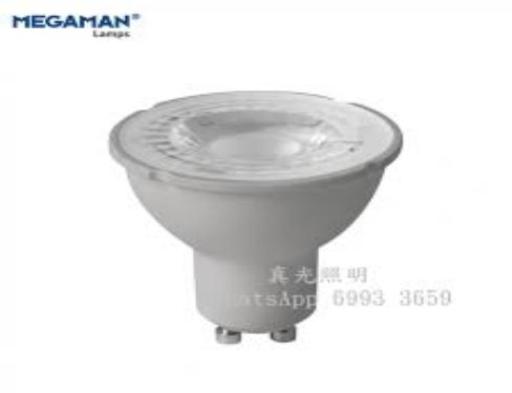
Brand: manjiamei
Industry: Necessities